Italian immigration in Rio Grande do Sul

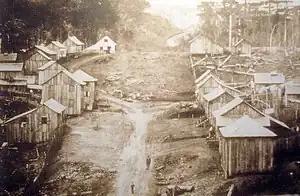
The early urban core of Colônia Caxias around 1876–77.

Around 1874, the Italians in São Paulo were already exceeding the capacity of the coffee plantations. Thus, in 1875 the imperial government took over the Conde d'Eu and Dona Isabel colonies to accommodate this population without a certain destination, and soon the first families were settled. In the same year a new area was delimited, the Colônia Fundos de Nova Palmira, renamed in 1877 as Colônia Caxias (origin of Caxias do Sul, São Marcos, Flores da Cunha, Nova Pádua and Farroupilha), year in which the Fourth Colony (currently Silveira Martins) was created. These four colonies formed the main nuclei of Italian colonization in the state.